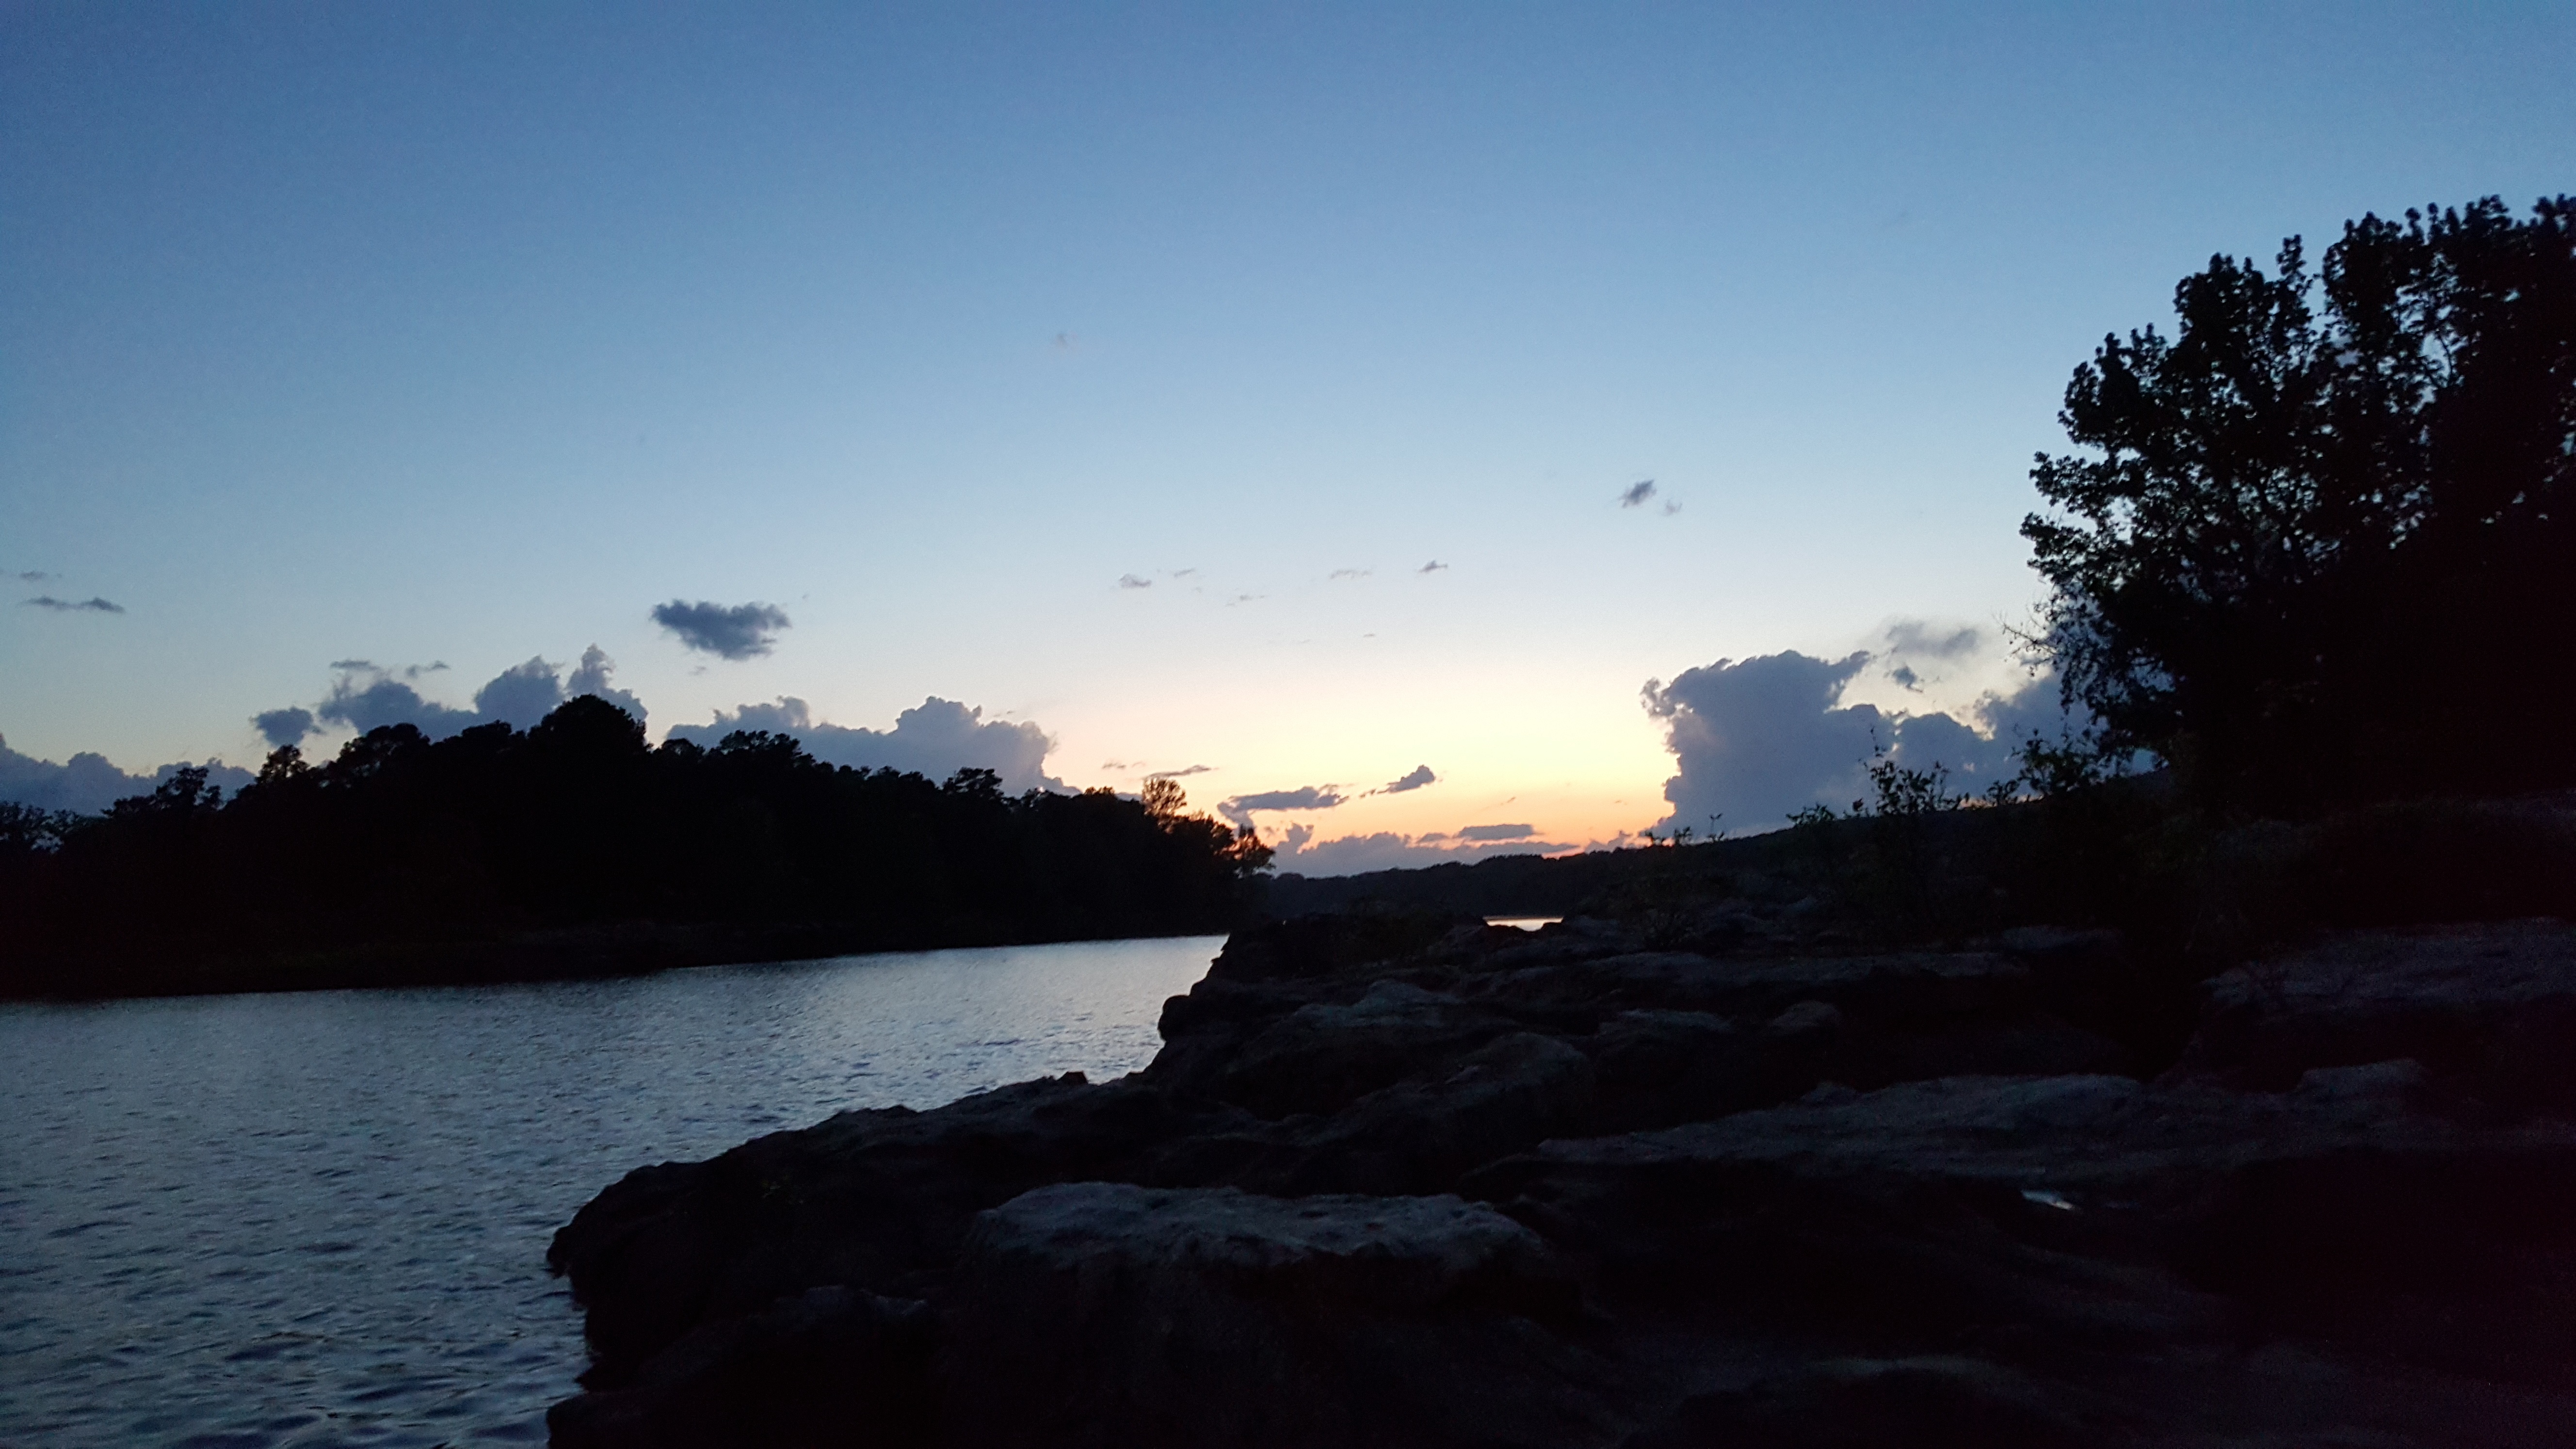
sea, coast, nature, horizon, mountain, snow, cloud, sky, sunrise, sunset, sunlight, morning, lake, dawn, river, dusk, evening, reflection, loch, atmospheric phenomenon